Paris Is Burning (film)

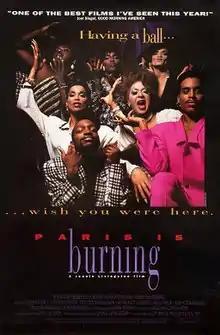
Theatrical release poster

Paris Is Burning is a 1990 American documentary film directed by Jennie Livingston. Filmed in the mid-to-late 1980s, it chronicles the ball culture of New York City and the African-American, Latino, gay and transgender communities involved in it.